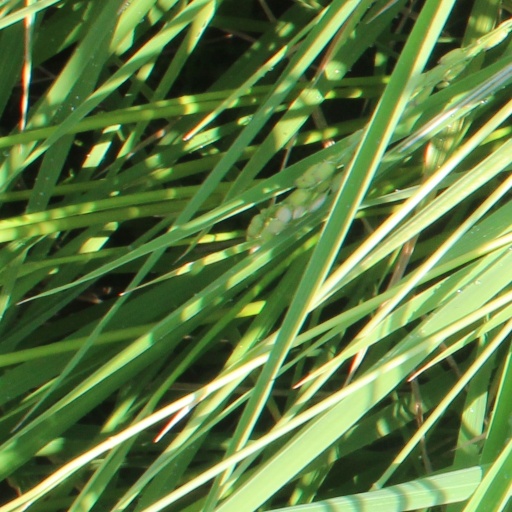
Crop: rice